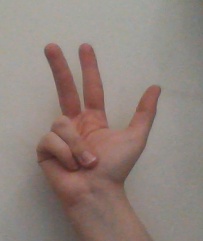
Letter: al